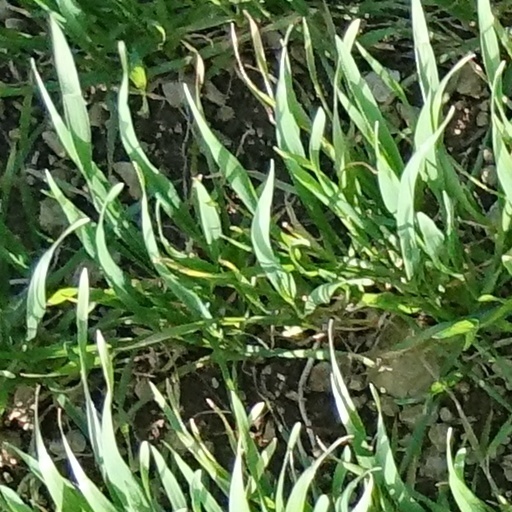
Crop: wheat